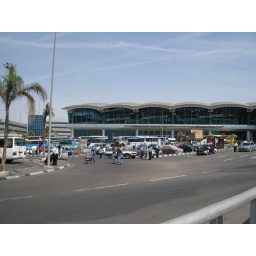
The Cairo airport. Note Joel standing by the light pole waiting to cross the street.